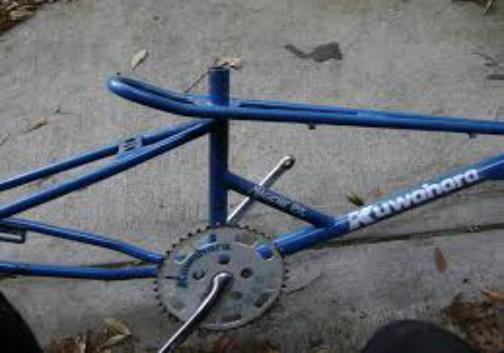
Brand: Kuwahara
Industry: Transportation